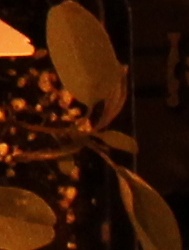
Label: Palmer Amaranth